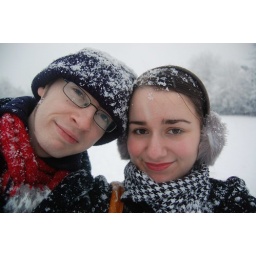
5th January 2010. SNOW DAY! Got sent home from the Library early and played in the snow with the dogs and Scott.